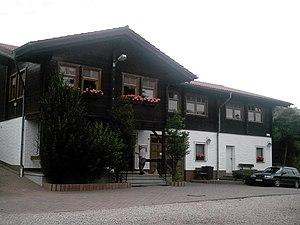
Würzweiler est une municipalité allemande située dans le land de Rhénanie-Palatinat et l'arrondissement du Mont-Tonnerre.